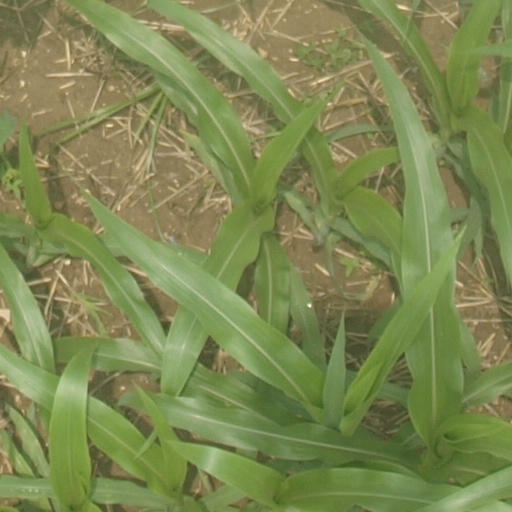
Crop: maize; corn